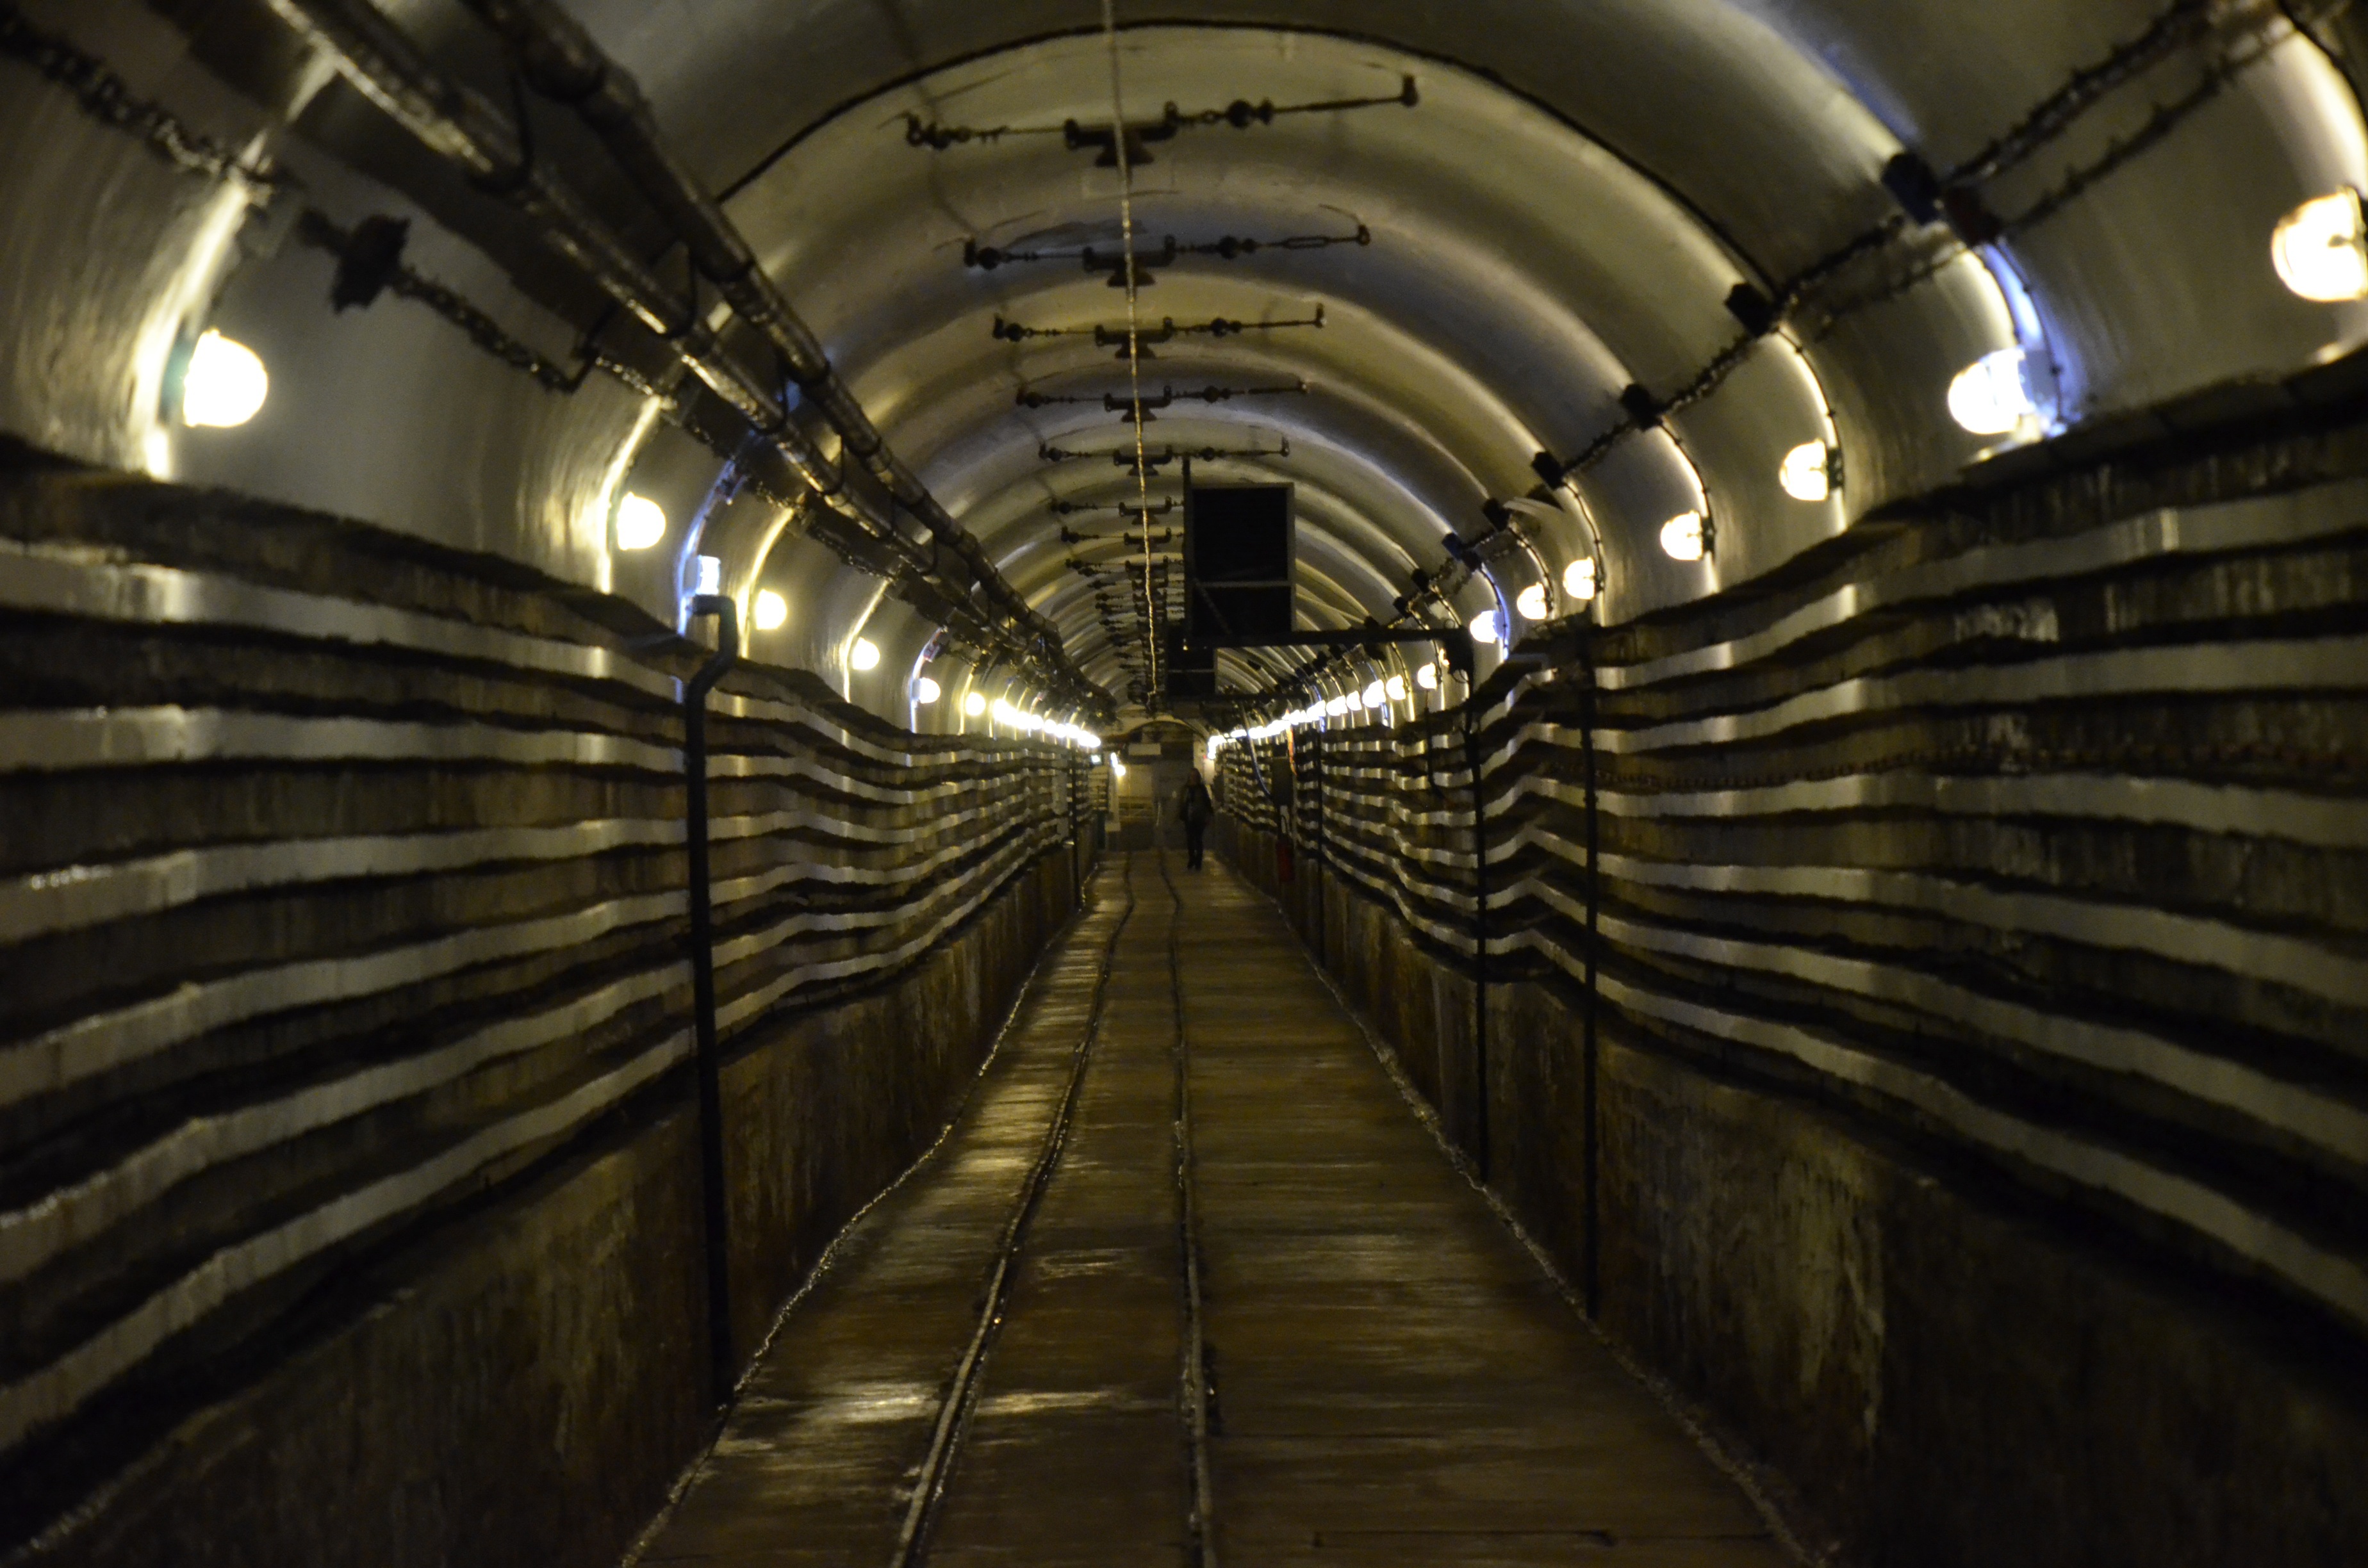
architecture, tunnel, subway, underground, transport, darkness, public transport, illuminated, metro station, infrastructure, symmetry, gang, bunker, connecting corridor, fort de schoenenbourg, schoenenbourg, maginot line